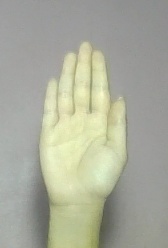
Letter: seen